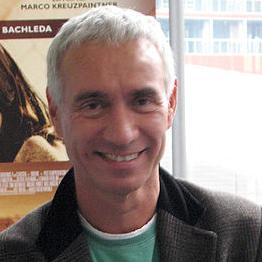
Age: 51